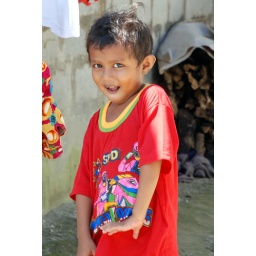
the boy in red t-shirt